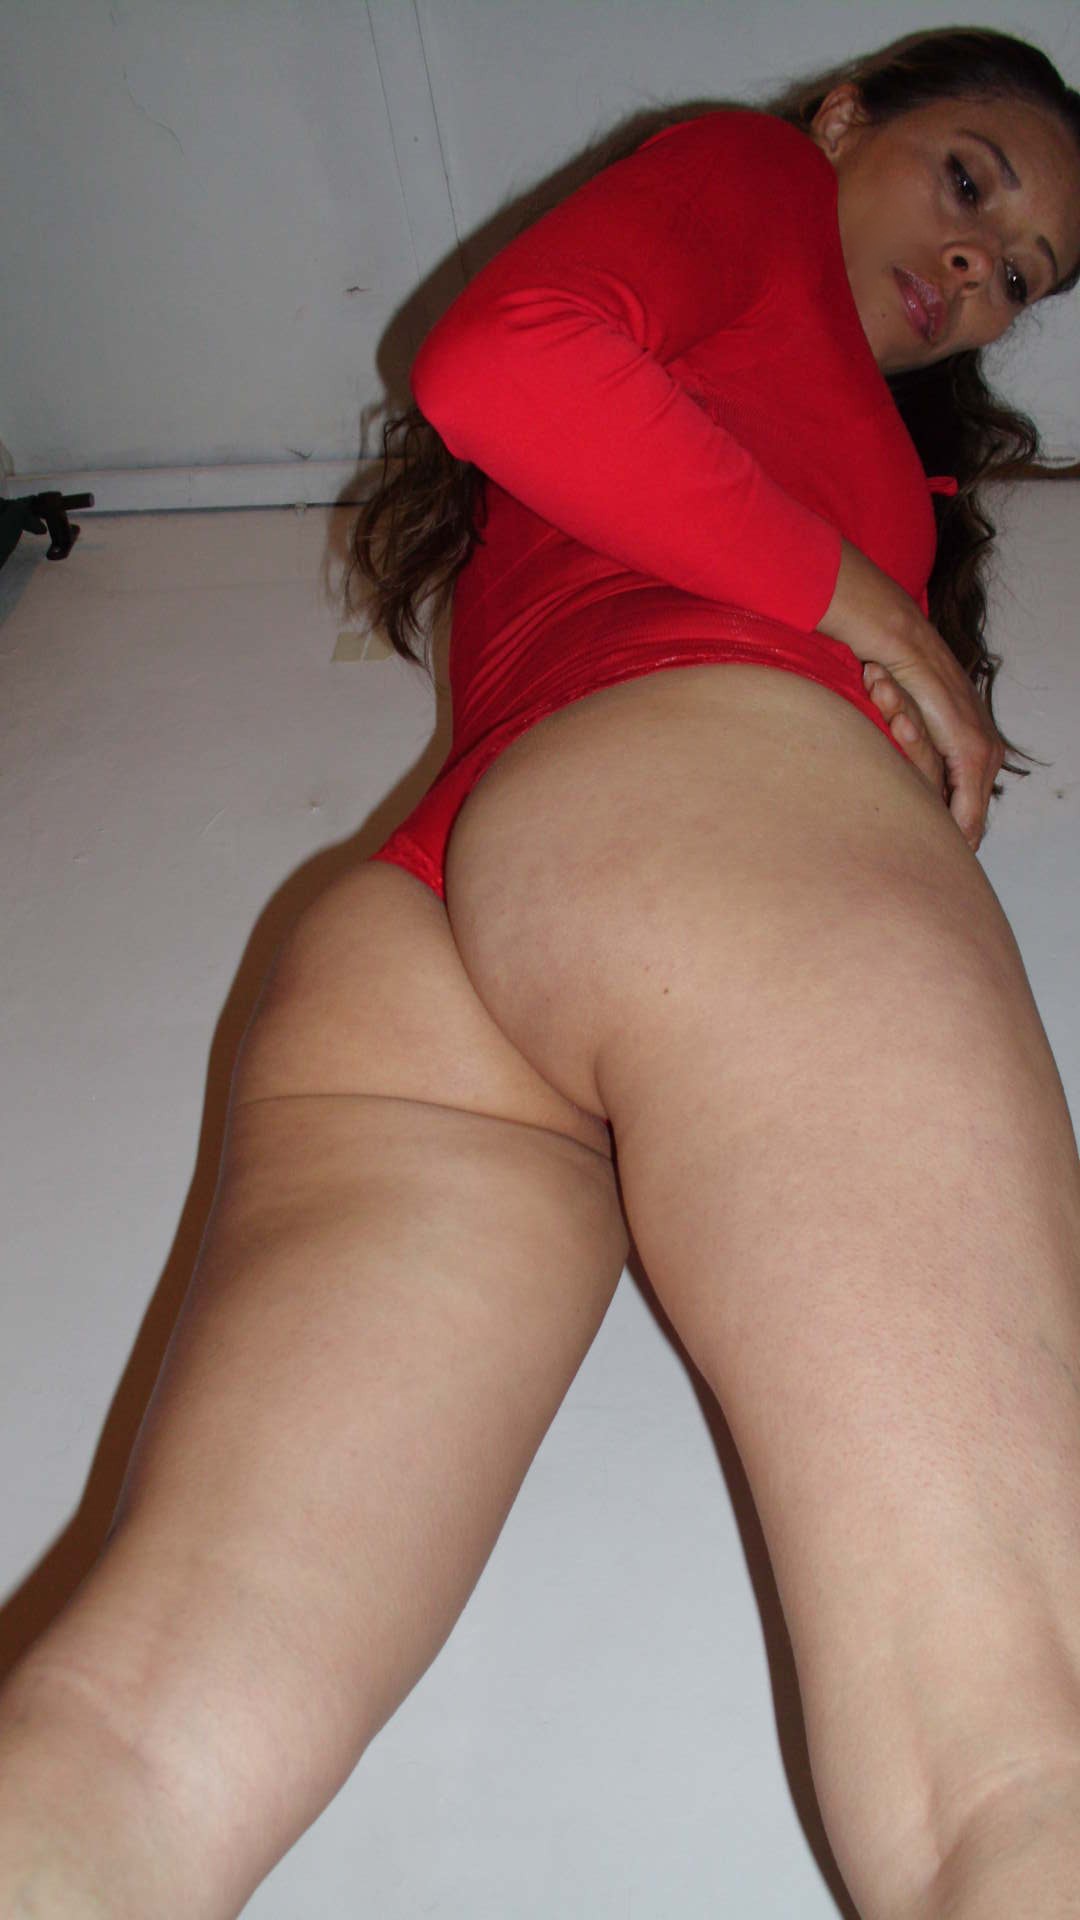
sand, girl, sunshine, woman, hair, summer, leg, model, clothing, muscle, bikini, swimwear, human, body, beauty, sexy, blond, image, young, canary, islands, exposure, abdomen, photo, shoot, thong, positions, sun, tanning, undergarment, free, thigh, knee, calf, art model, long hair, foot, fetish model, hip, brown hair, torso, kneeling, flesh, active undergarment, lingerie, stomach, leotard, ankle, stocking, toe